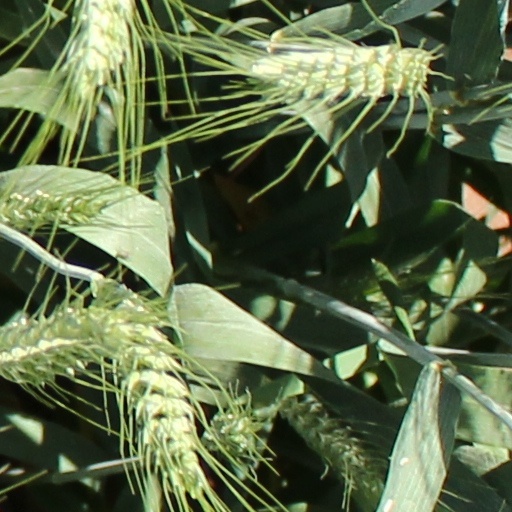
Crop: wheat